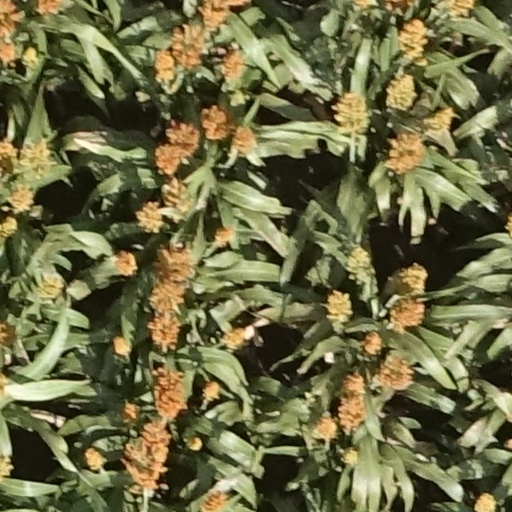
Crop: sorghum